Rusty Wallace

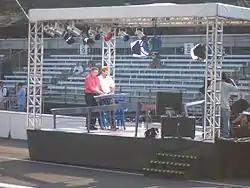
Brent Musburger and Wallace prepare to report from the ABC-TV pre-race stage at the 2006 Indianapolis 500.

On August 30, 2004, Wallace announced that the 2005 NASCAR NEXTEL Cup season would be his last as a full-time driver. Although at the time the possibility remained that he may have continued to run a limited schedule after the 2005 season—as semi-retirees Bill Elliott and Terry Labonte also have done, Wallace's broadcasting contract at the time prevented him from doing so. Kurt Busch would replace Wallace in the No. 2 Miller Lite Dodge in 2006–2010. In 2011, Brad Keselowski began driving the number 2.